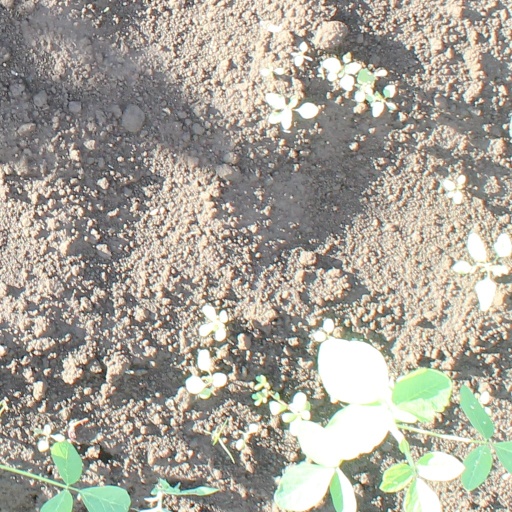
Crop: soybean